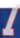
Number: 7